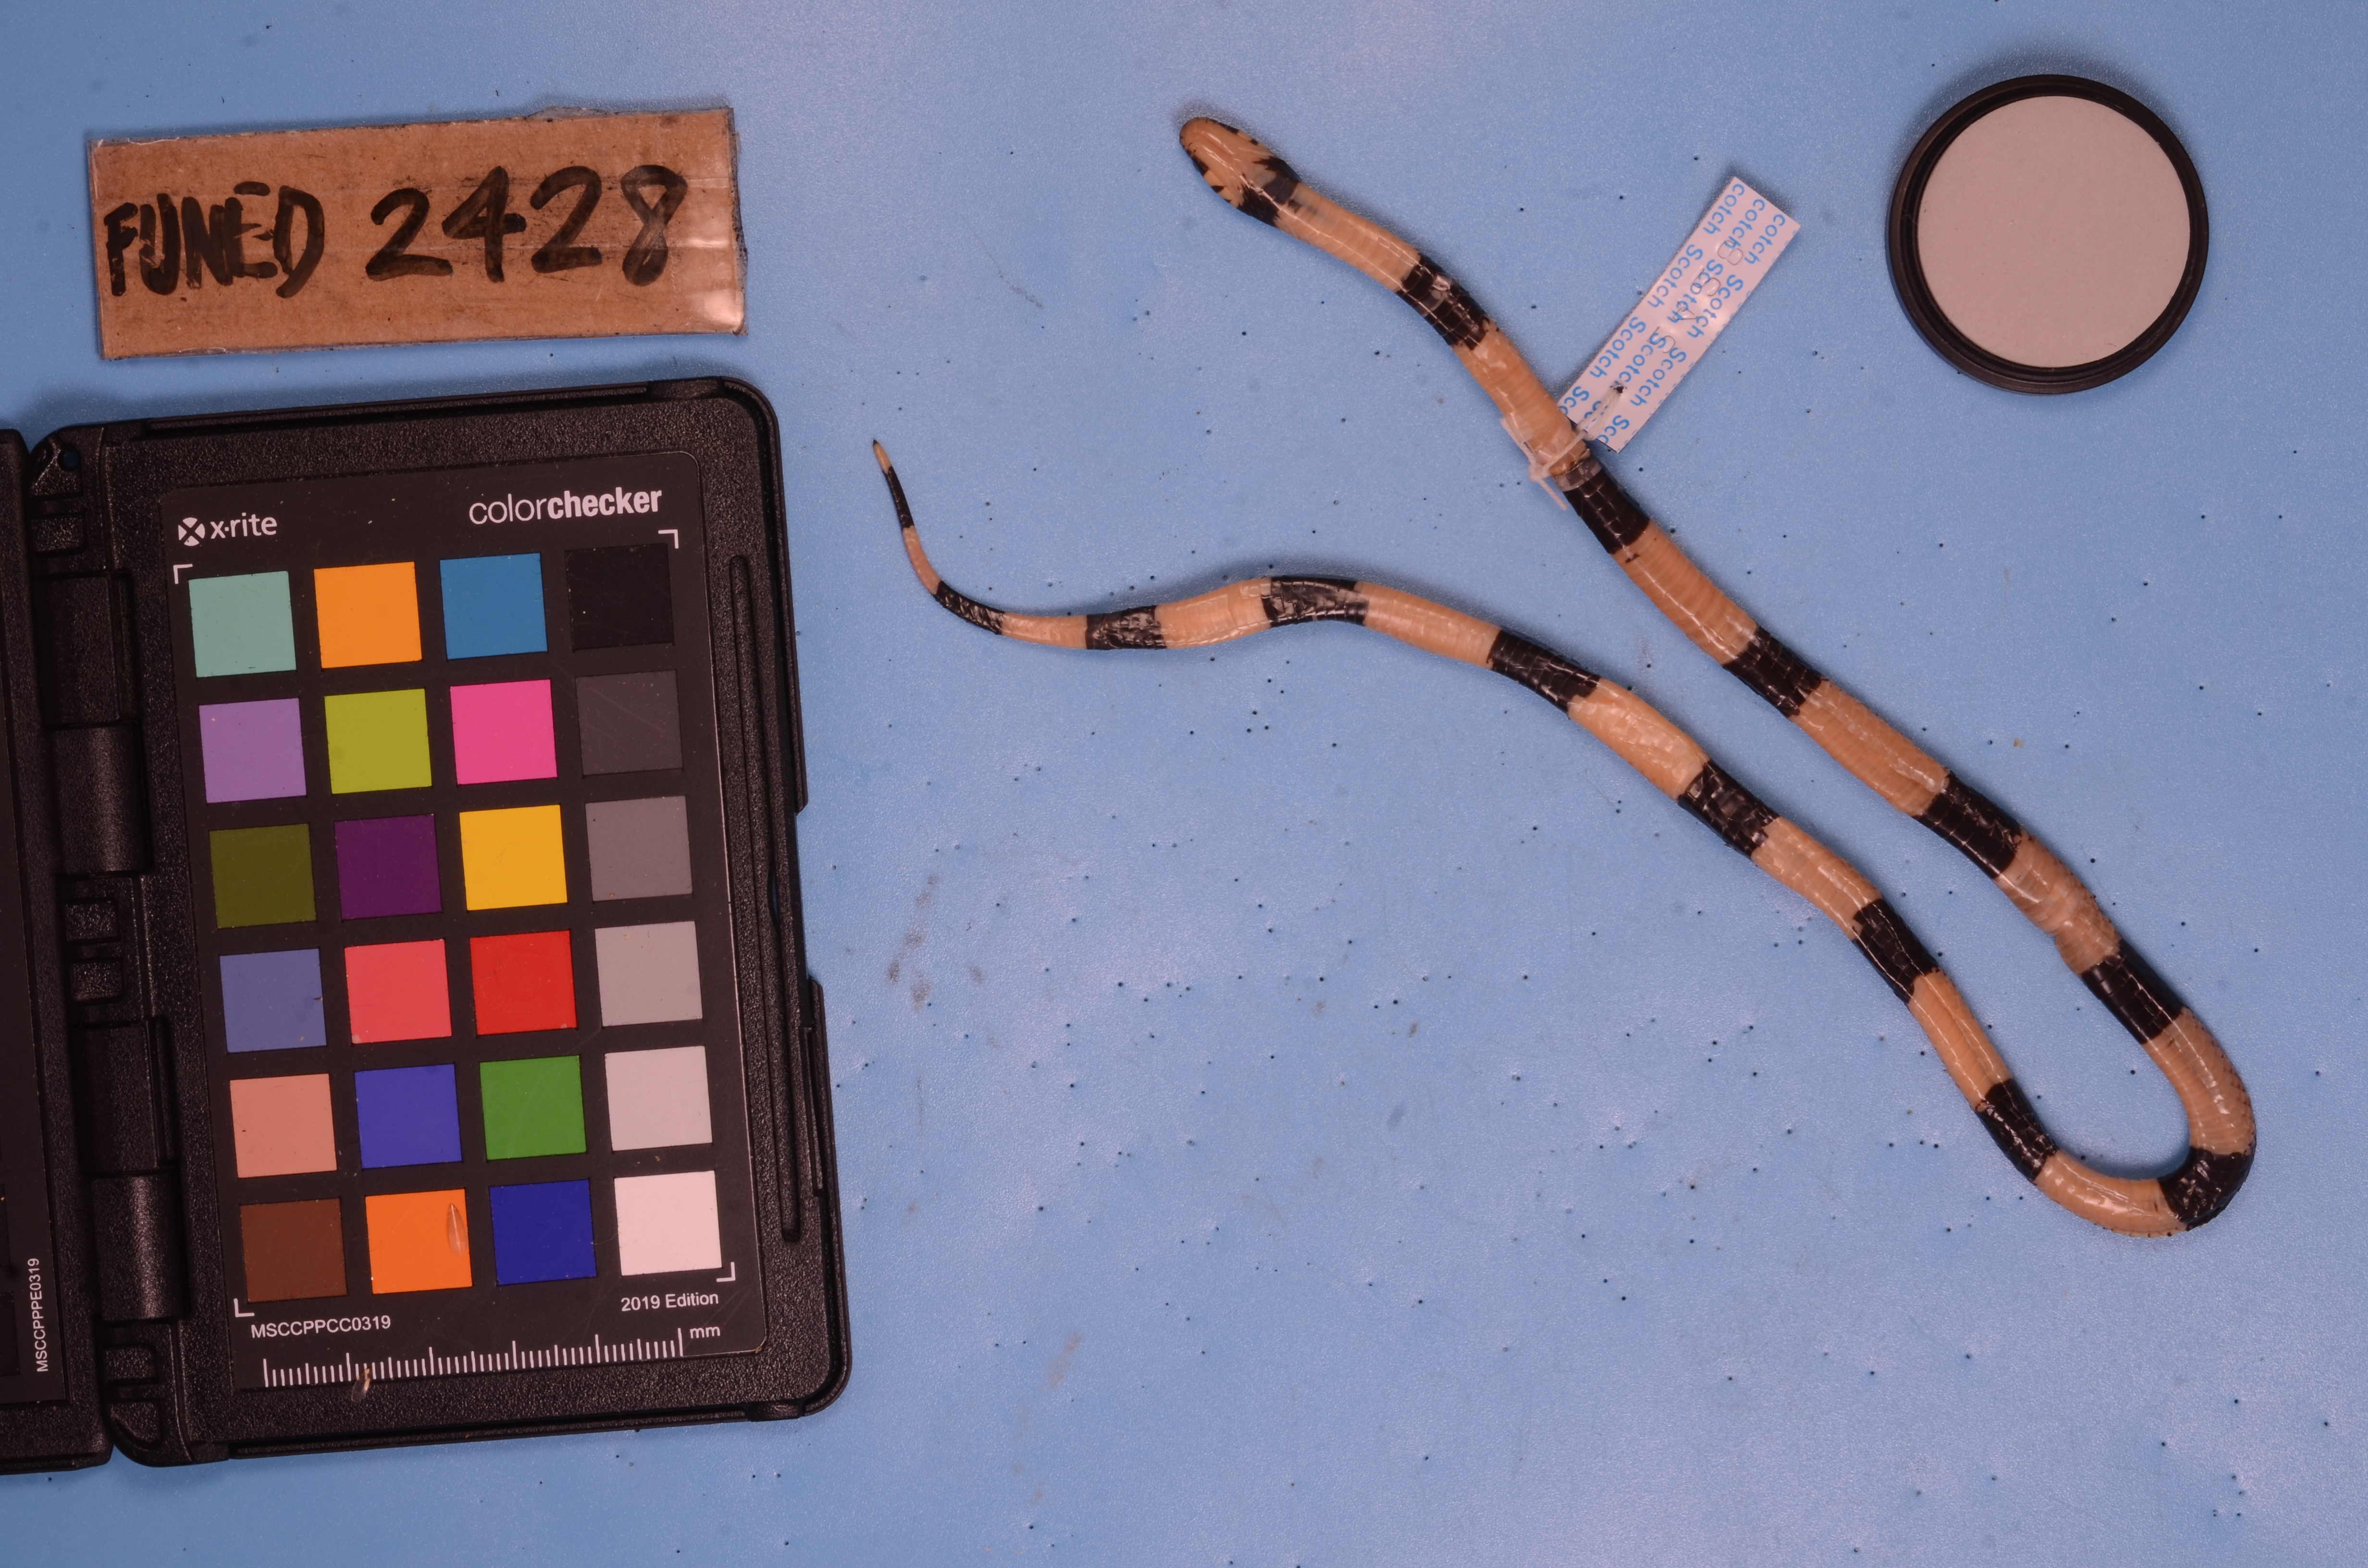
Species: Erythrolamprus aesculapii
View: ventral
Mimicry status: mimic
Notes: venustissimus